Andrew John Herbertson

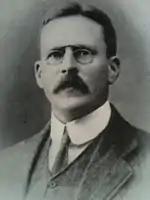
Andrew John Herbertson

Andrew John Herbertson FRSE FRGS FRMS (11 October 1865 – 15 July 1915) was a Scottish geographer.